Licensing Act 1737

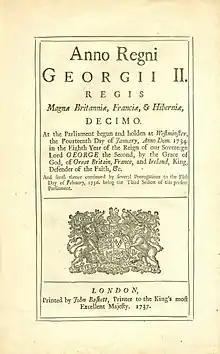
First page of the Licensing Act 1737, which established the office of Examiner of Plays

The Licensing Act 1737 (10 Geo. 2. c. 28) or the Theatrical Licensing Act 1737, Stage Licensing Act 1737 or Plays Act 1736, was an act in the Kingdom of Great Britain, and a pivotal moment in British theatrical history. Its purpose was to control and censor what was being said about the British government through theatre. The act was repealed by the Theatres Act 1843 (6 & 7 Vict. c. 68), which was, in turn, replaced by the Theatres Act 1968. The Lord Chamberlain was the official censor and the office of Examiner of Plays was created under the act. The examiner assisted the Lord Chamberlain in the task of censoring all plays from 1737 to 1968. The examiner read all plays which were to be publicly performed, produced a synopsis and recommended them for licence, consulting the Lord Chamberlain in cases of doubt. The act also created a legal distinction between categories of "legitimate theatre" and "illegitimate theatre".